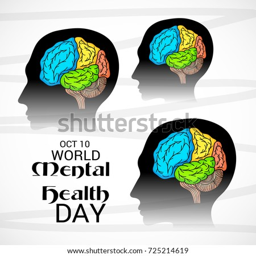
vector illustration of a banner for holiday .